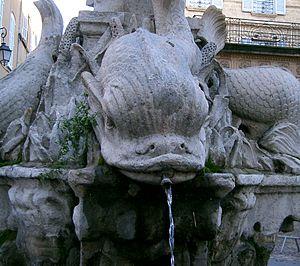
Fontaine-des-Quatre-Dauphins à Aix-en-Provence.
Aix-en-Provence est une commune française du Sud-Est de la France, dans le département des Bouches-du-Rhône, dont elle est sous-préfecture, en région Provence-Alpes-Côte d'Azur. Elle forme avec 35 autres communes le pays d'Aix au sein de la Métropole Aix-Marseille Provence.
La place des Quatre-Dauphins est une place d'Aix-en-Provence, située au cœur du quartier Mazarin, à l'intersection de la rue Cardinale venant de l'église Saint-Jean-de-Malte et de la rue du Quatre-Septembre, menant au cours Mirabeau.